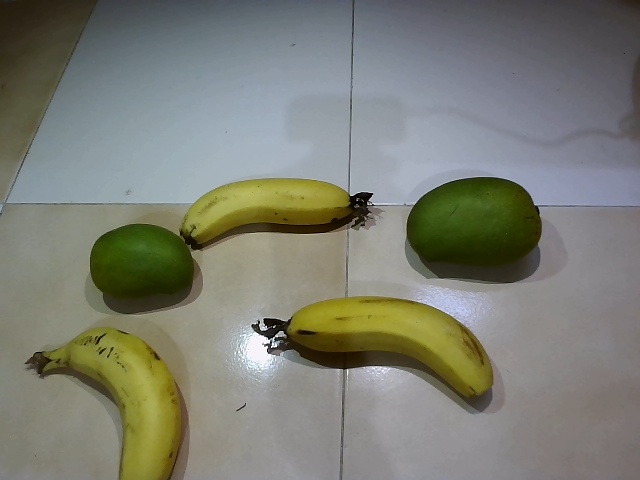
Label: Ripe_Banana